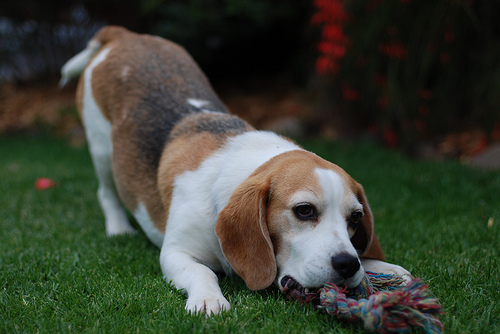
Breed: beagle